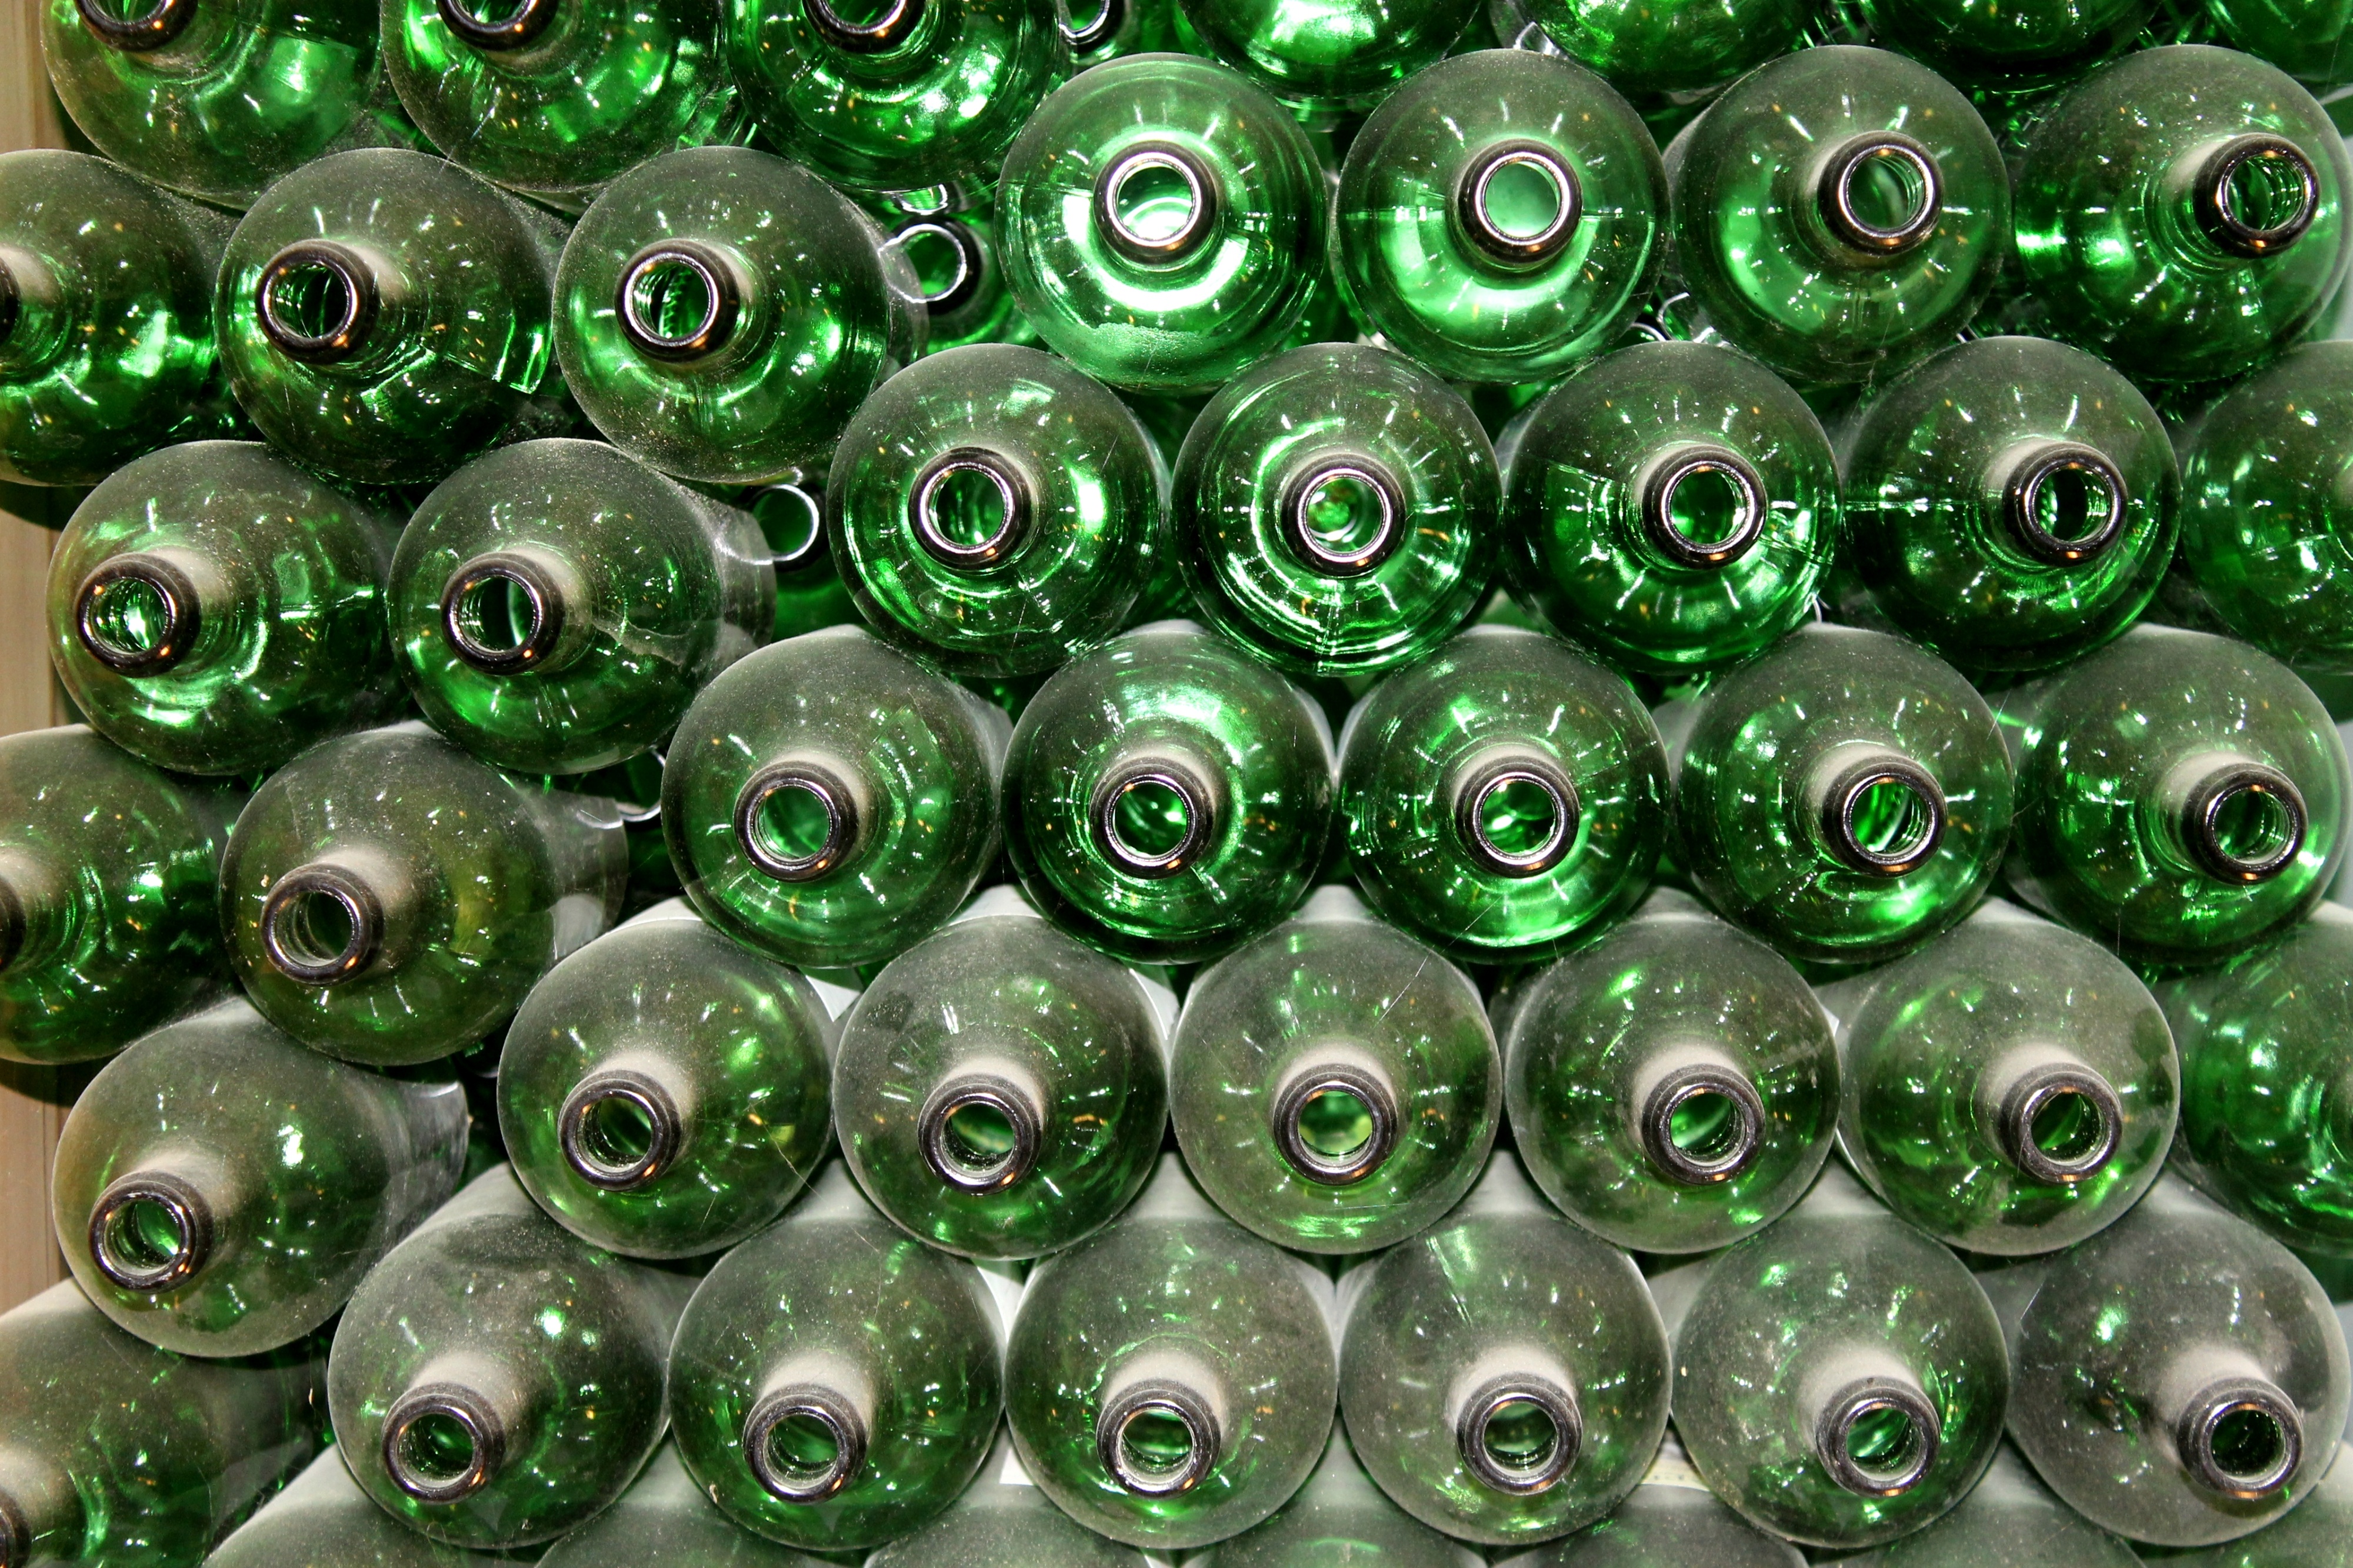
leaf, flower, glass, decoration, green, dirt, bottle, powder, bead, juice, jewellery, art, glasses, dusty, cellar, gemstone, macro photography, colored glass, potting, jewelry making, fashion accessory